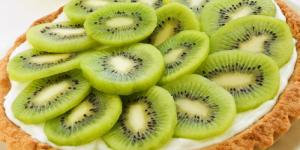
flao con thermomix